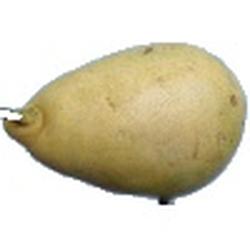
Label: Pear